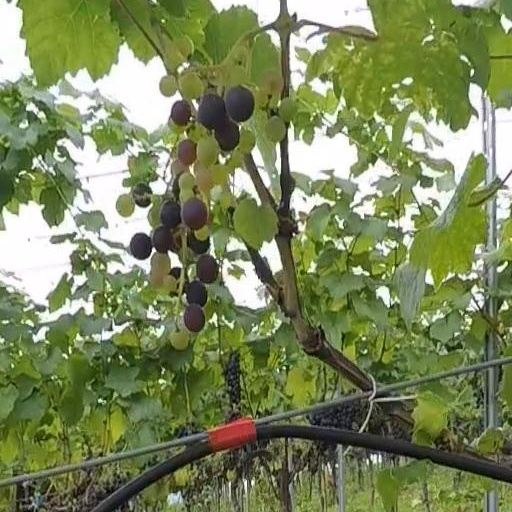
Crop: grape